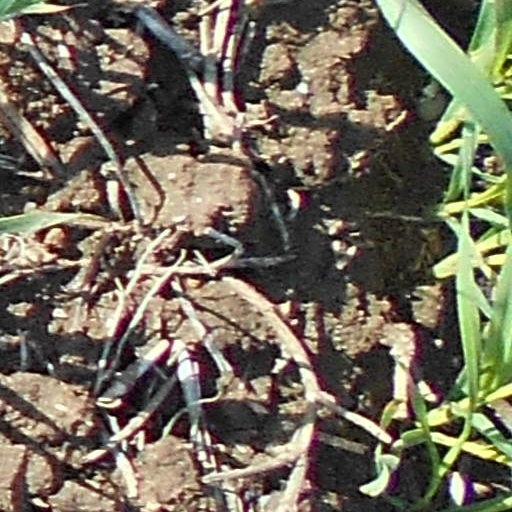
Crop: wheat